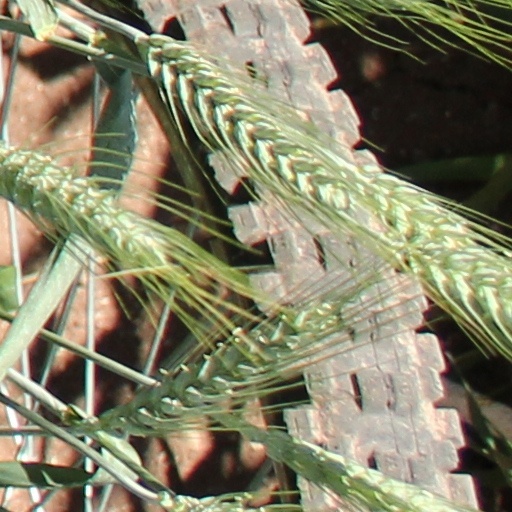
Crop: wheat